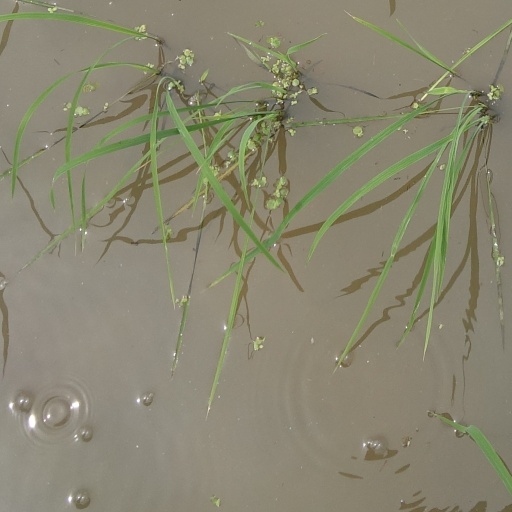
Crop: rice